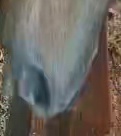
Face region: mouth_nostrils (mouth_chin_nostrils_and_profile)
Pain indicator: not_present